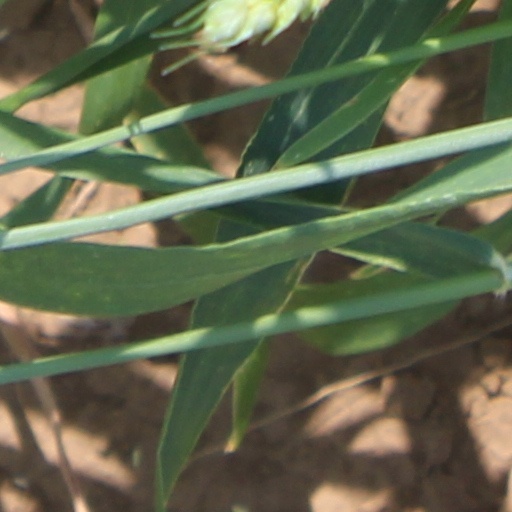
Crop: wheat